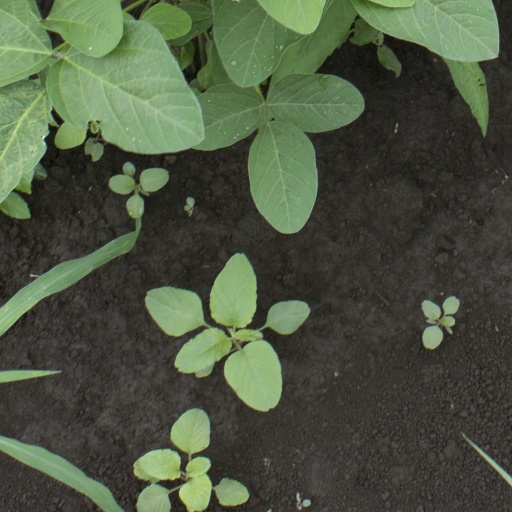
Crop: soybean